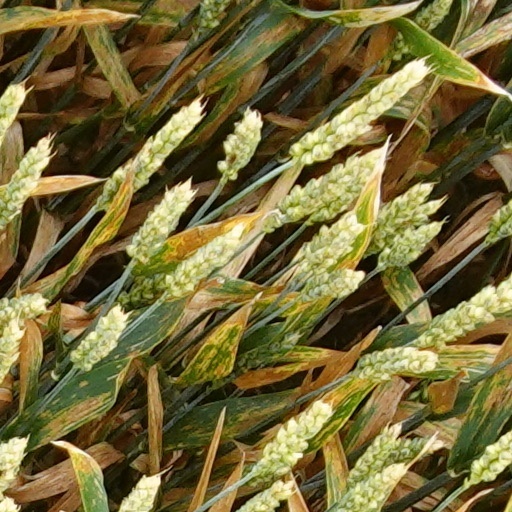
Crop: wheat